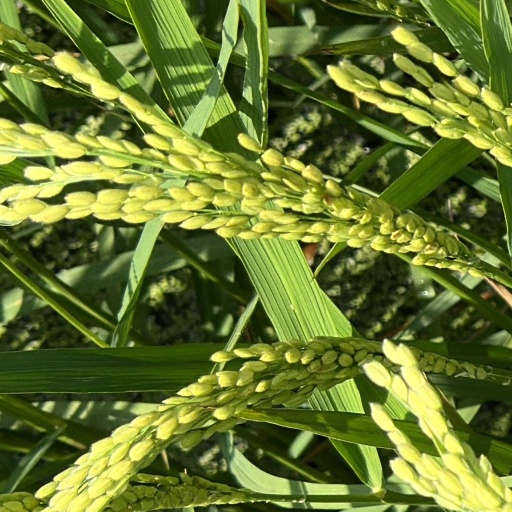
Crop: rice